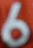
Number: 6